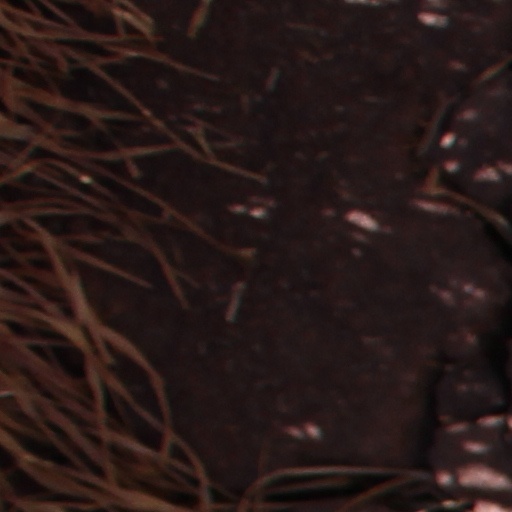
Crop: wheat